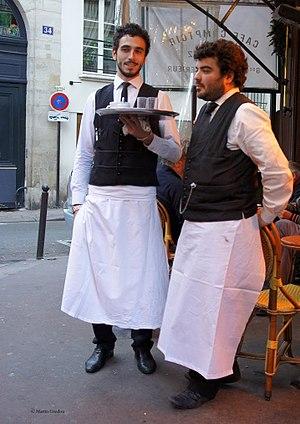
Deux serveurs, rue de Seine à Paris.